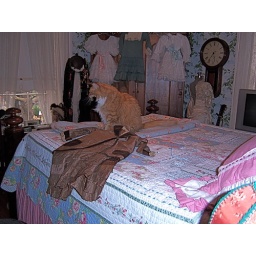
Great cat in bedroom of the Hill Mansion with vintage clothing on display.